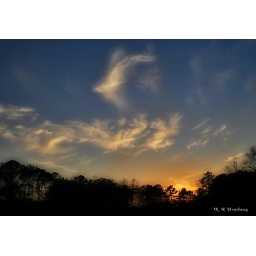
If you squint your eyes the large cloud upper center looks like a large bird in flight to me.